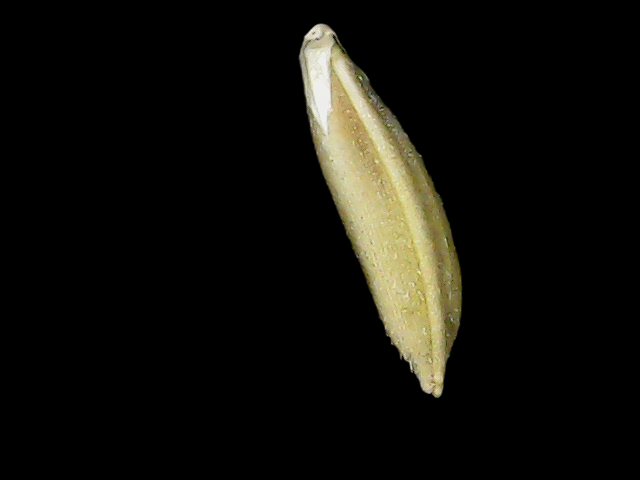
Rice variety: Bd30